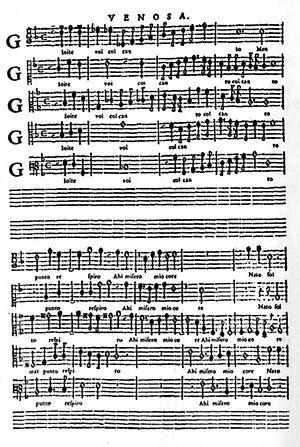
Gesualdo Libro Quinto